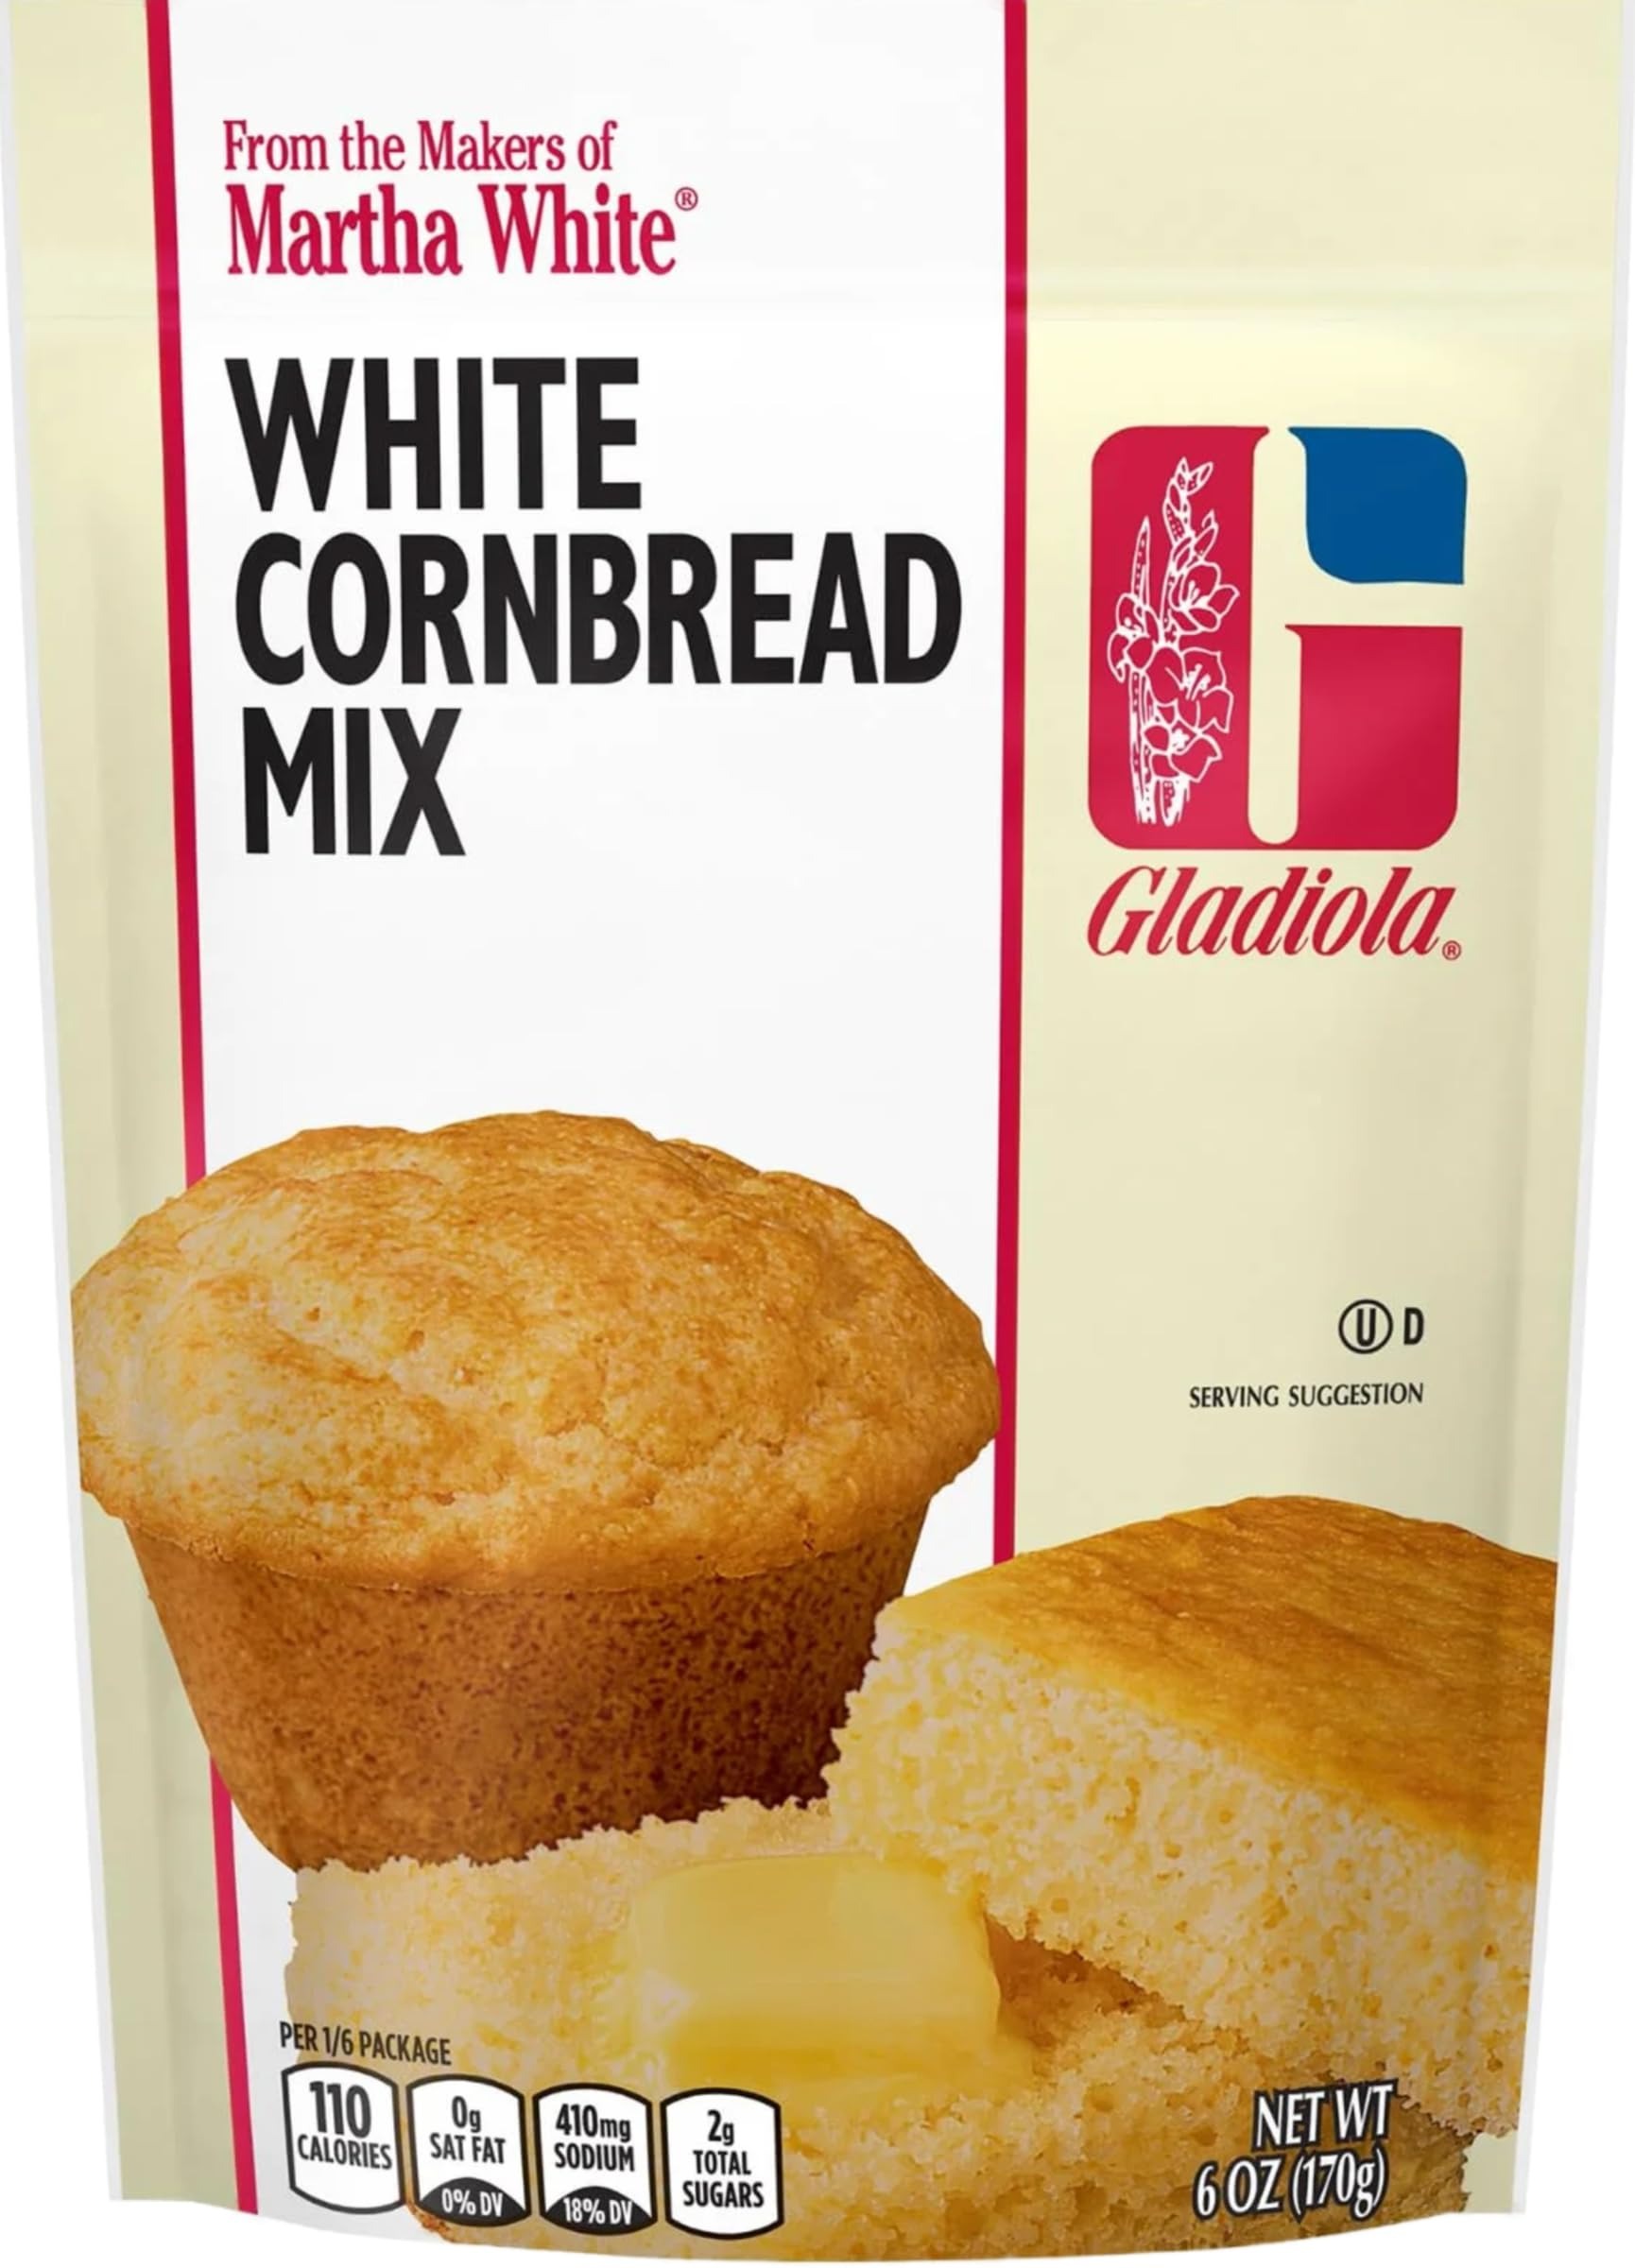
Item Name: Gladiola Martha White White Cornbread Mix 6 Oz (Pack of 6)
Bullet Point 1: 6 - 6 oz pouches of Gladiola Martha White White Cornbread Mix
Bullet Point 2: From the makers of Martha White Cornbread Mix, this cornbread mix contains all the dry ingredients you need to create delicious cornbread, cornbread dressing or corn muffins at home
Bullet Point 3: Just add milk and an egg to the baking mix, and stir to combine
Bullet Point 4: Serve slices of white cornbread by themselves or topped with butter and honey
Bullet Point 5: Making Family Traditions Easy For Over 100 Years; Kosher
Product Description: <b>6 - 6 oz pouches of Gladiola Martha White White Cornbread Mix</b><br>Create family traditions in minutes with the convenience and delicious taste of Gladiola White Cornbread Mix. From the makers of Martha White Cornbread Mix, this cornbread mix contains all the dry ingredients you need to create delicious cornbread, cornbread dressing or corn muffins at home. Just add milk and an egg to the baking mix, and stir to combine. After mixing, bake your cornbread according to the time on the bag. For cornbread, pour batter into a well-seasoned cast-iron skillet or square baking dish. You can even use this as a corn muffin mix by pouring the batter into muffin tins. Serve warm cornbread muffins with butter, honey or on their own as an accompaniment to almost any meal. This Gladiola Cornbread Mix comes in a 6 ounce pouch that is easy to keep on hand in a pantry or cupboard, so you can have delicious cornbread in minutes. Making Family Traditions Easy For Over 100 Years.
Value: 36.0
Unit: Ounce

Price: 1.235